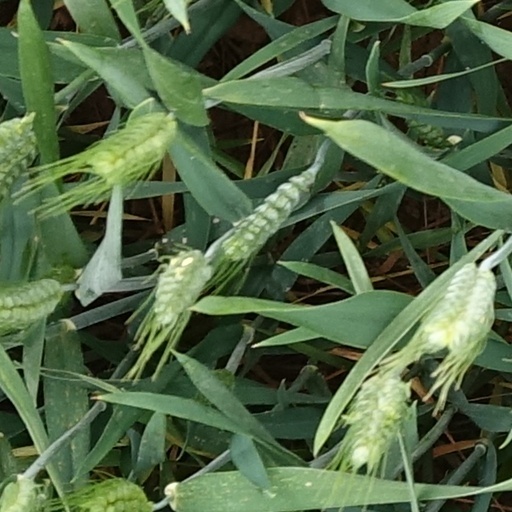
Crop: wheat